Century Park (Shanghai)

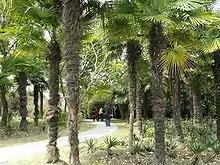

Century Park is the largest Park in Shanghai, located at the end of Century Avenue on Jinxiu Road, in the Pudong New Area of Shanghai, near the Shanghai Science and Technology Museum.